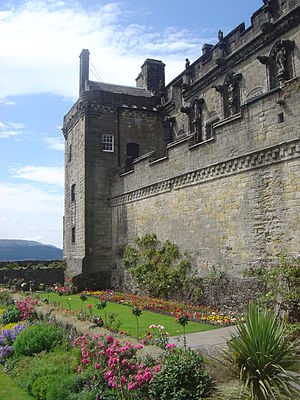
Stirling Castle / Moderne brug
Slottets have foran Prince's Tower.
Stirling Castle er et slot, der ligger Stirling, Skotland. Det er et af de vigtigste slotte i Skotland både historisk og arkitektonisk. Det stammer fra middelalderen og ligger på toppen af Castle Hill, en vulkansk klippe, der er en del af den geologiske formation Stirling Sill. Det er omgivet af tre stejle klippesider, som giver den et stærkt forsvar. Den strategiske placering betød, at slottet beherskede den sydligste flodovergang af Forth. Det var en vigtig fæstning allerede fra opførslen. De fleste bygninger på borgen stammer fra 1400- og 1500-tallet. Få bygninger fra 1300-tallet er bevaret, mens de ydre forsvarsværker mod byen er fra begyndelsen af 1700-tallet. Adskillige af de skotske konger og dronninger er kronet på Stirling. Også Maria Stuart i 1542. Der har været mindst otte belejringer af Stirling Castle de fleste under de skotske uafhængighedskrige. Sidst i 1746 da Bonnie Prince Charlie uden held forsøgte at overtage borgen. Stirling Castle er et Scheduled Ancient Monument og er nu en stor turistattraktion, der bliver drevet af Historic Scotland.